Nambo railway station

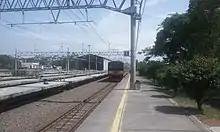

This station has eight train lines with line 1 being a straight line to the Gunung Putri Station, while to the east of line 2 is a buffer stop as the rail's end point. Line 1 is used for boarding and alighting KRL Commuterline passengers, while lines 2 to 8 are used for the storage of cement transport.